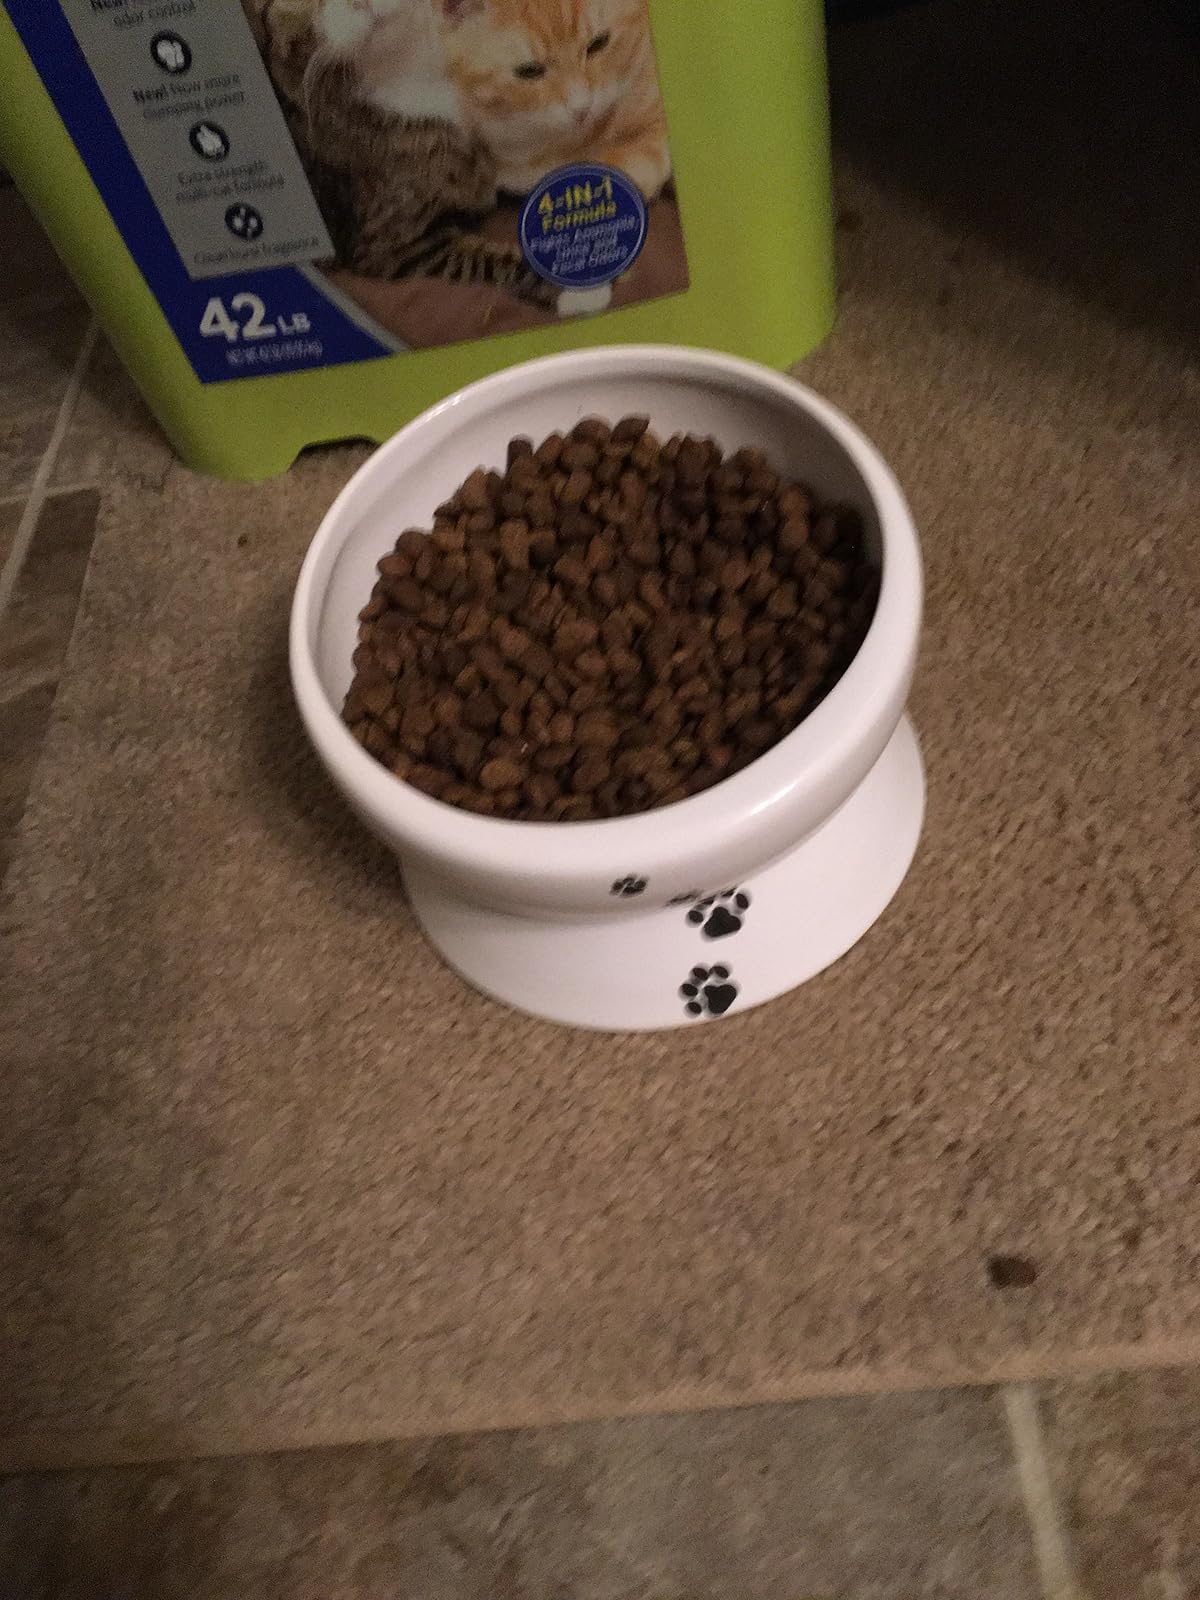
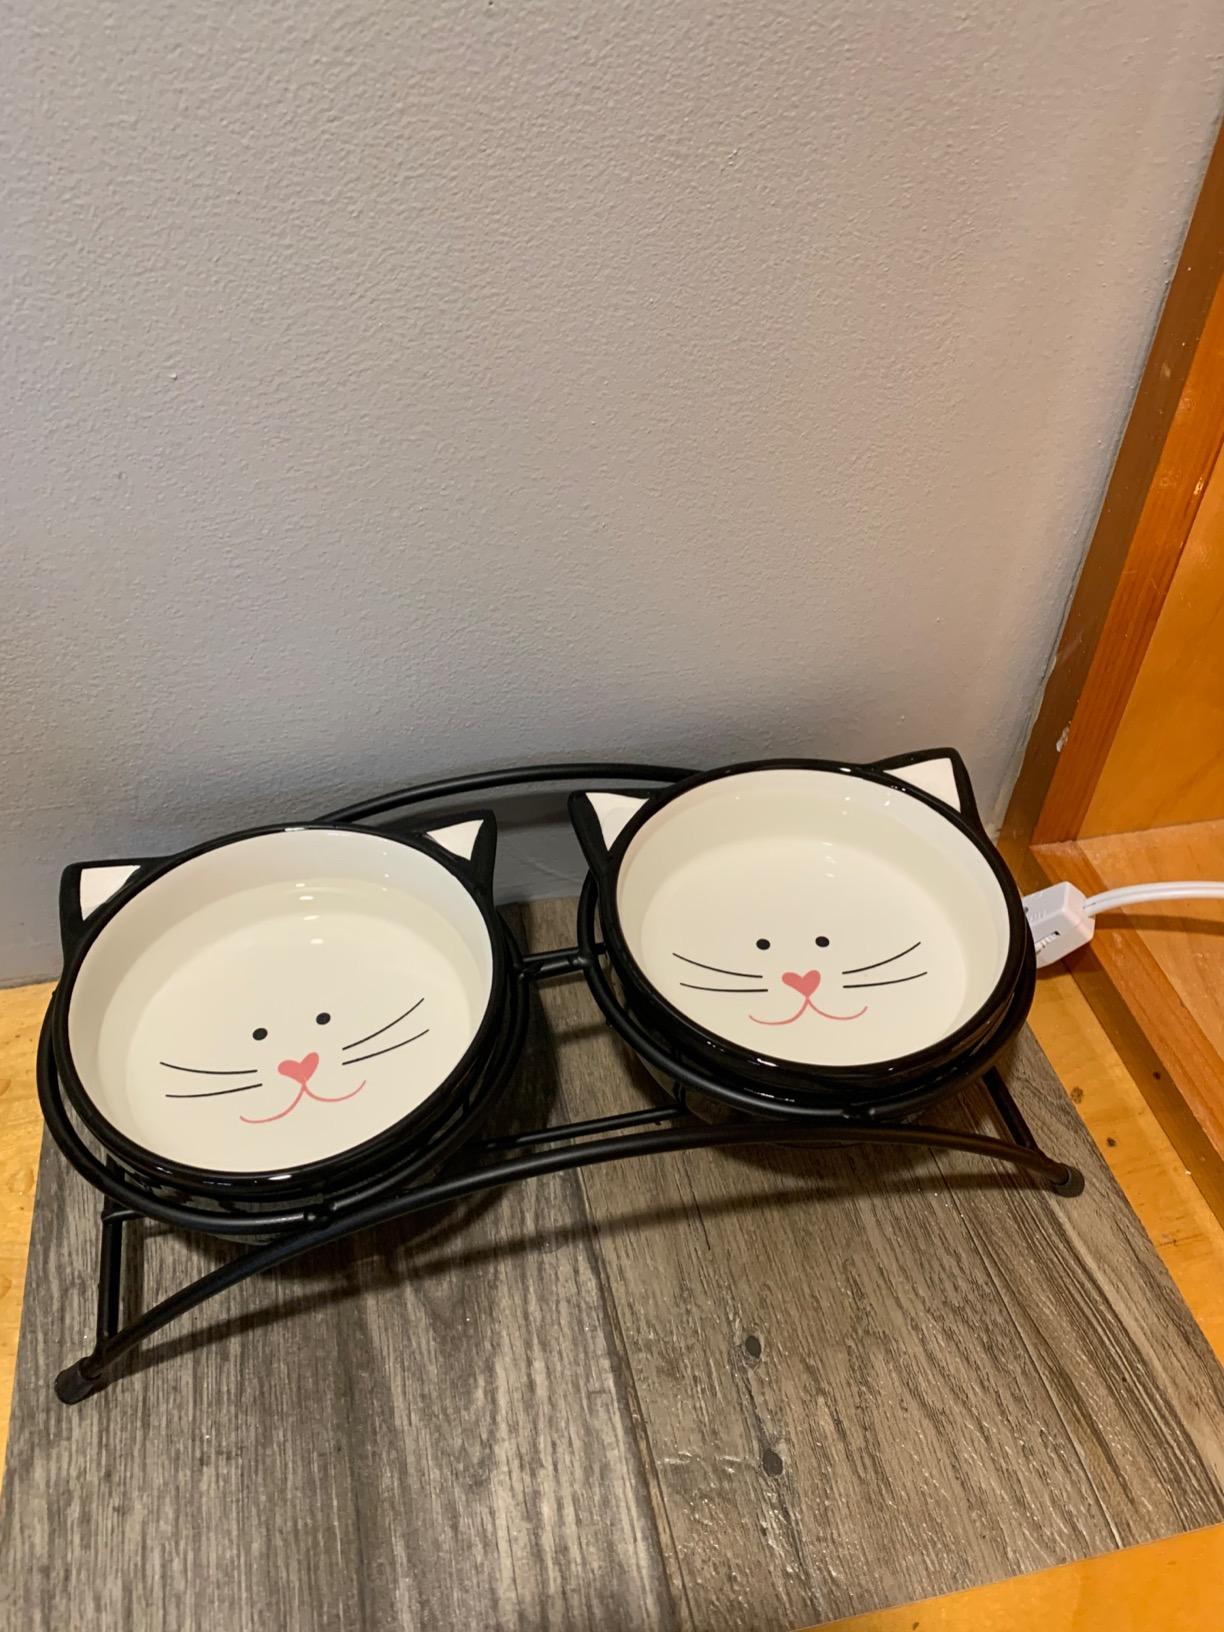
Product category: items_bowl
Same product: no